Mildred Barker

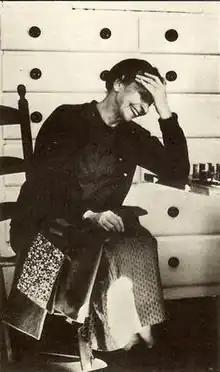
Barker, as depicted in "LIFE", 1967

Ruth Mildred Barker (February 3, 1897 – January 25, 1990) was a musician, scholar, manager, and spiritual leader from the Alfred and Sabbathday Lake Shaker villages. A prominent and respected Shaker during her long life, she worked to preserve Shaker music. With the help of Daniel Patterson, she recorded "Early Shaker Spirituals", a collection of Shaker songs. In recognition of her achievements in the field, in 1983 she received the National Heritage Fellowship. She also co-founded and managed "The Shaker Quarterly", a magazine and journal focused on the Shakers, to which she was also a regular contributor.